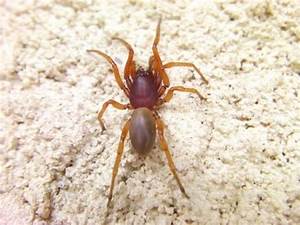
Label: spider